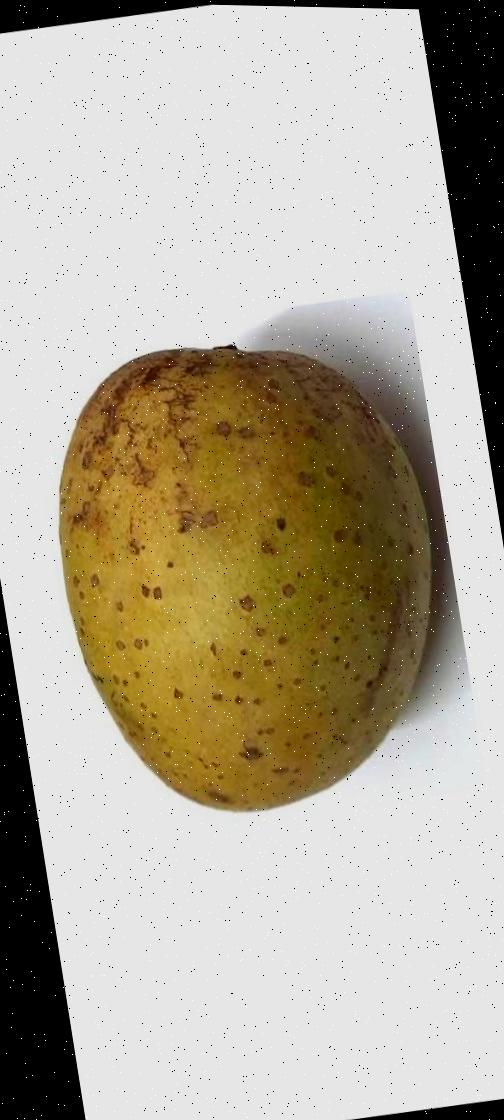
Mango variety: Gourmoti